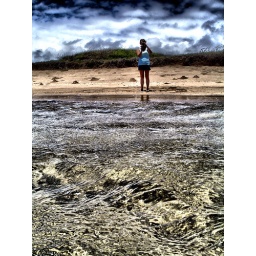
fooling around in the water at ship wreck beach, on the island of lanai.